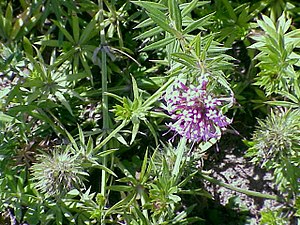
Rosenskovmærke / Galleri
Frugtstand.
Rosenskovmærke er en lav, krybende staude med tynde skud og kransstillede, nåleagtige blade. Blomsterne er lyserøde, og planten bruges i haver og parker som bunddække i fuld sol.